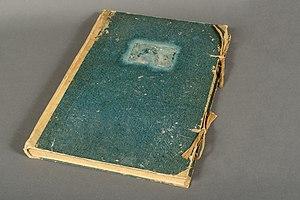
Léo Larguier est un poète, nouvelliste, critique littéraire et essayiste français.